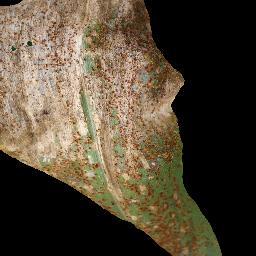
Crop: corn
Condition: (maize)_common_rust